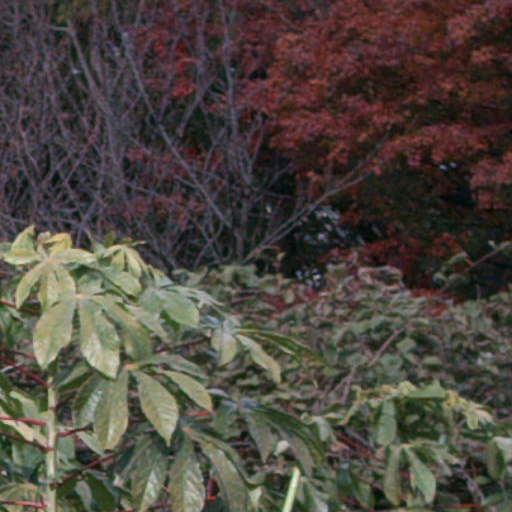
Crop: cassava